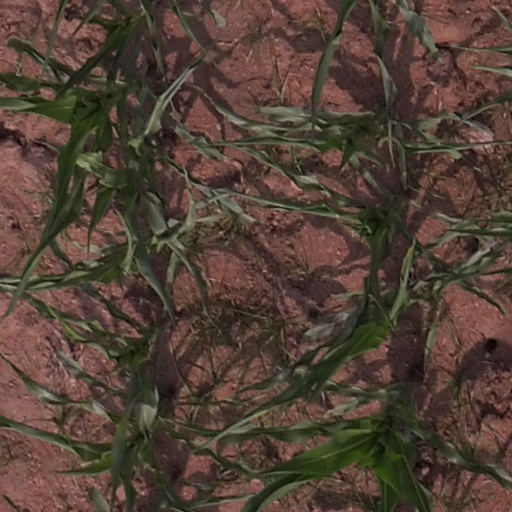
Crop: maize; corn